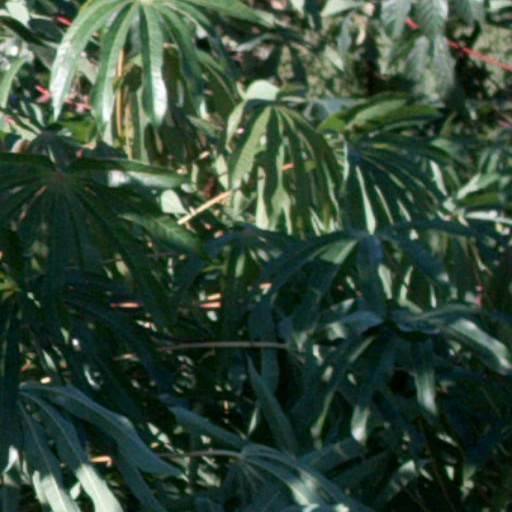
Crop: cassava